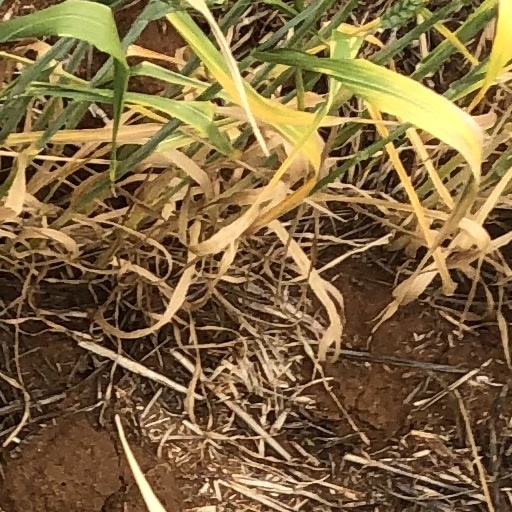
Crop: wheat